Myanma Port Authority

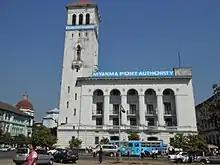
Building of the Myanma Port Authority

The Myanma Port Authority (abbreviated MPA) is a government agency vested with the responsibility to regulate and administer the coastal ports of Myanmar. It is a department of the Ministry of Transport. The MPA was founded in 1989 and is located in Yangon.